Mon people

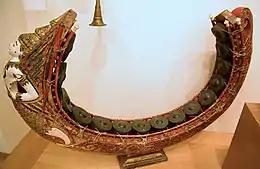
"Khong mon" in Thai-Mon style

The symbol of the Mon people is the hongsa, a mythological water bird that is often illustrated as a swan. It is commonly known by its Burmese name, "hintha" or its Thai name: "hong" (หงส์). The hongsa is the state symbol of Myanmar's Bago Region and Mon State, two historical Mon strongholds. Also, the hongsa is the city symbol of Thailand's Pak Kret City, a historical Mon settlement area.